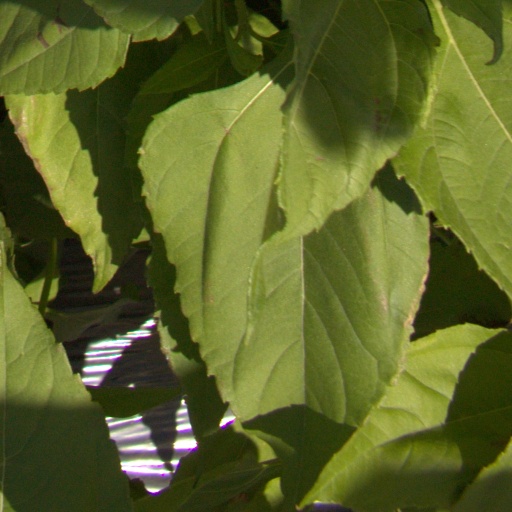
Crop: Jerusalem artichoke